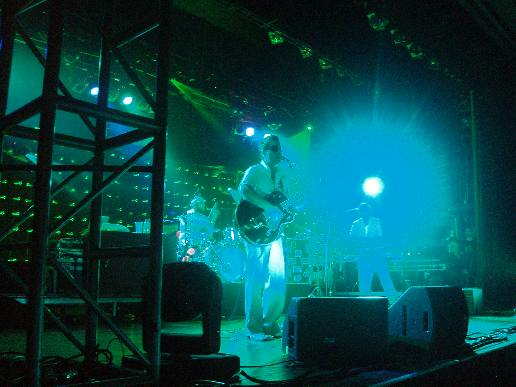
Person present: Yes